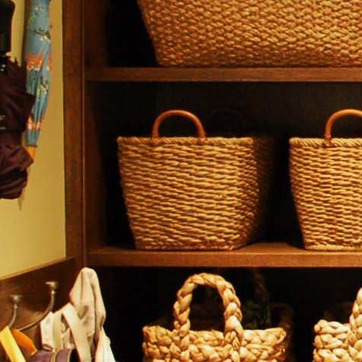
Material: other